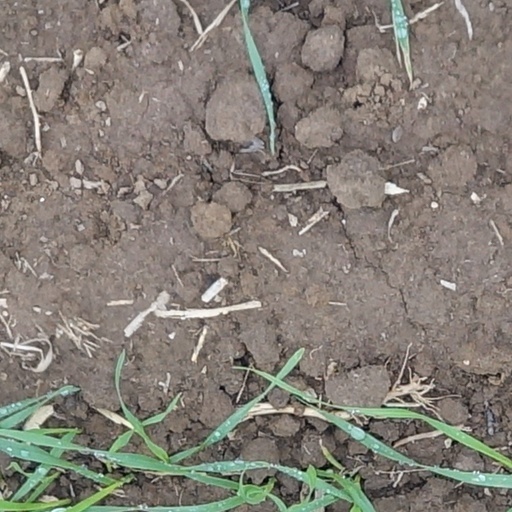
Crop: wheat